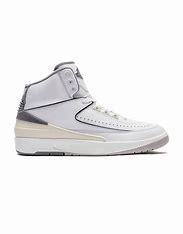
Brand: Jordan
Model: 2 Retro